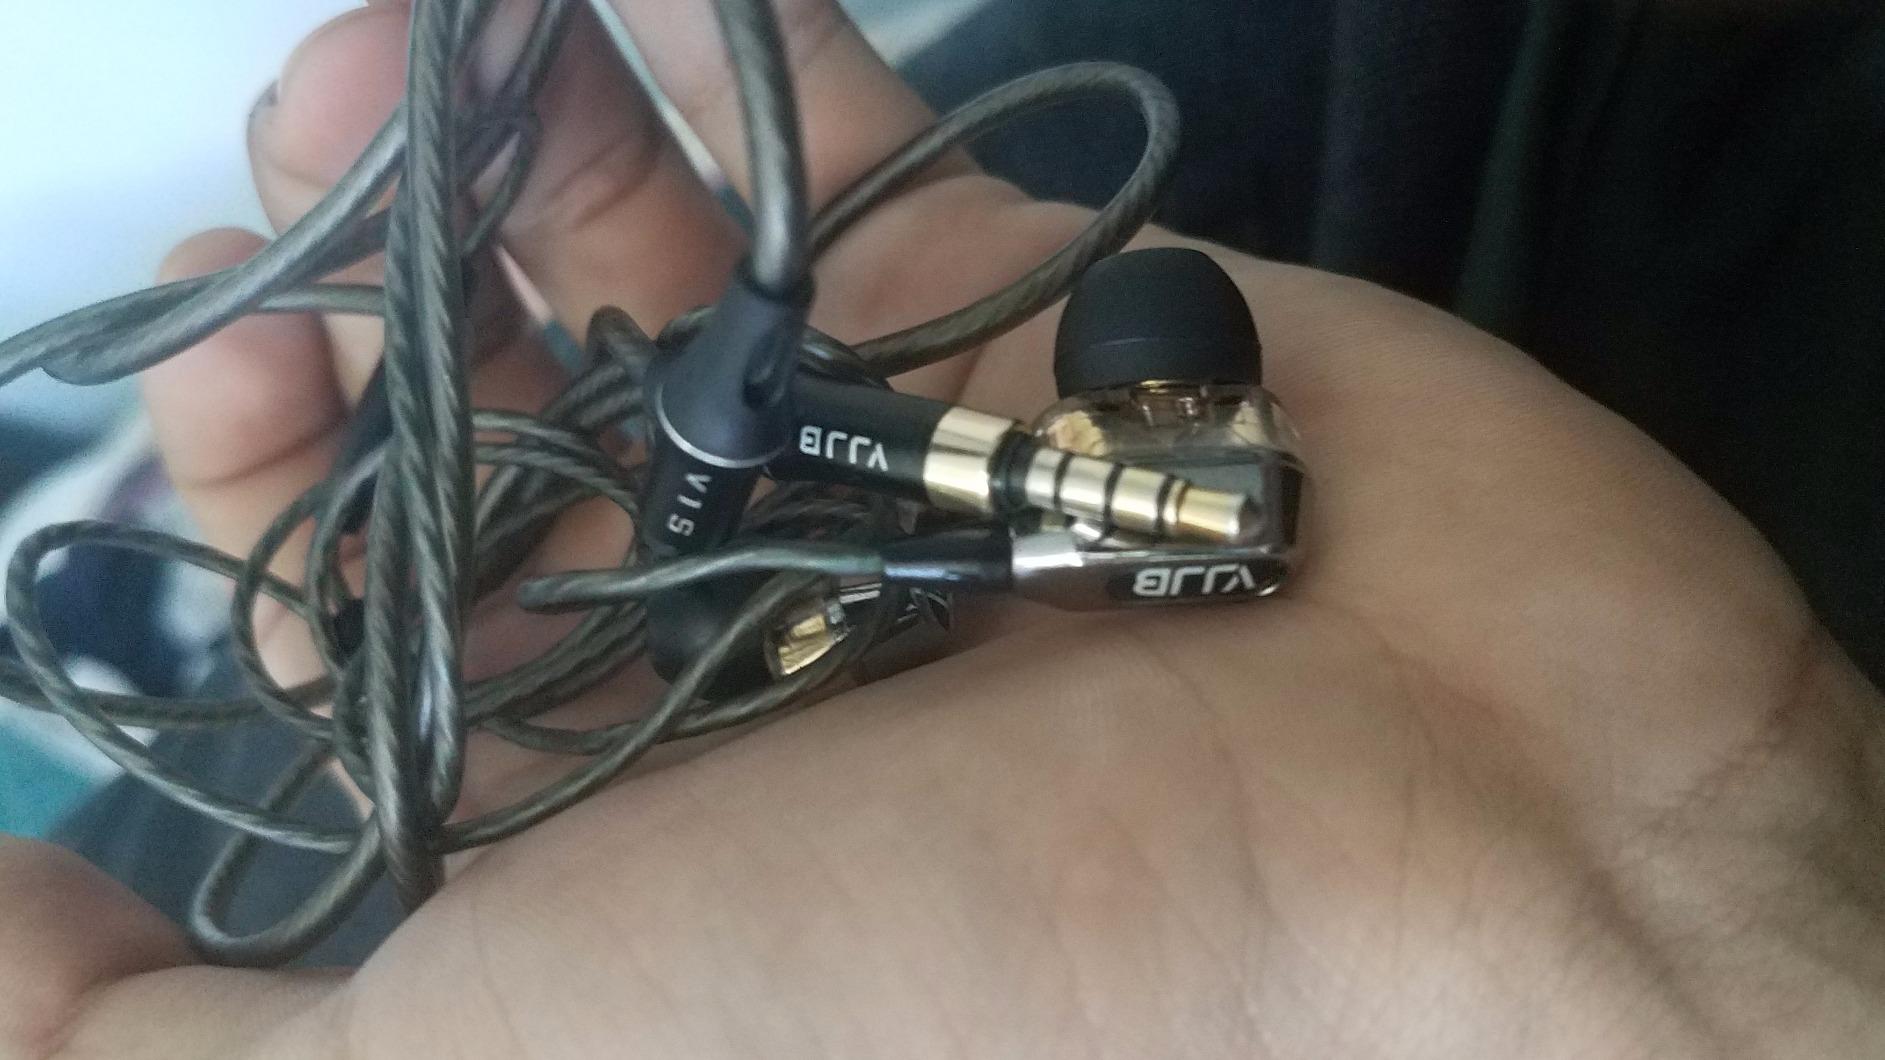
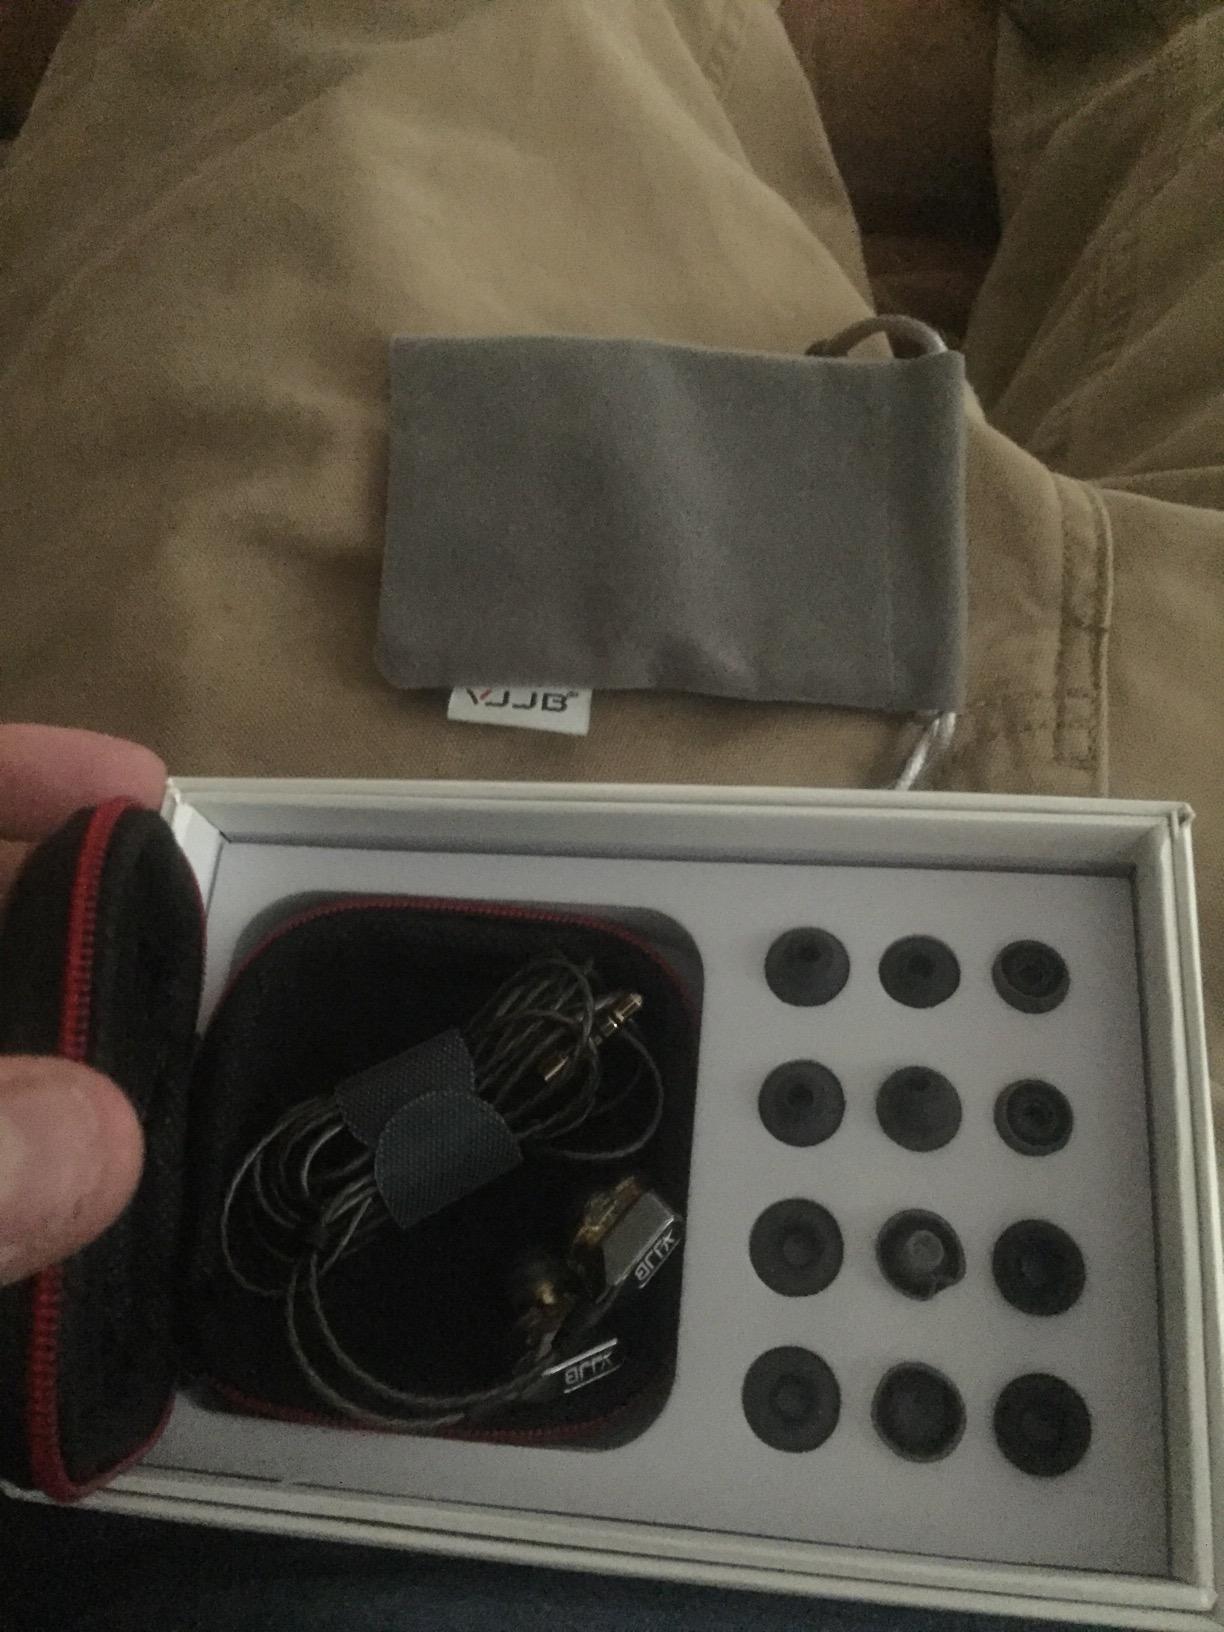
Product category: headphones
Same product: yes